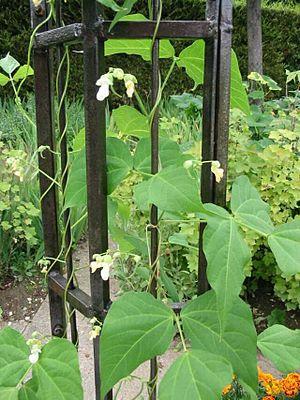
Haricot grimpant
Le Haricot, ou Haricot commun, est une espèce de plantes annuelles de la famille des Fabaceae, du genre Phaseolus, couramment cultivée comme légume ou légumineuse. On en consomme soit le fruit, haricot vert ou « mange-tout », soit les graines, riches en protéines. Le terme « haricot » désigne aussi ces parties consommées, les graines ou les gousses.